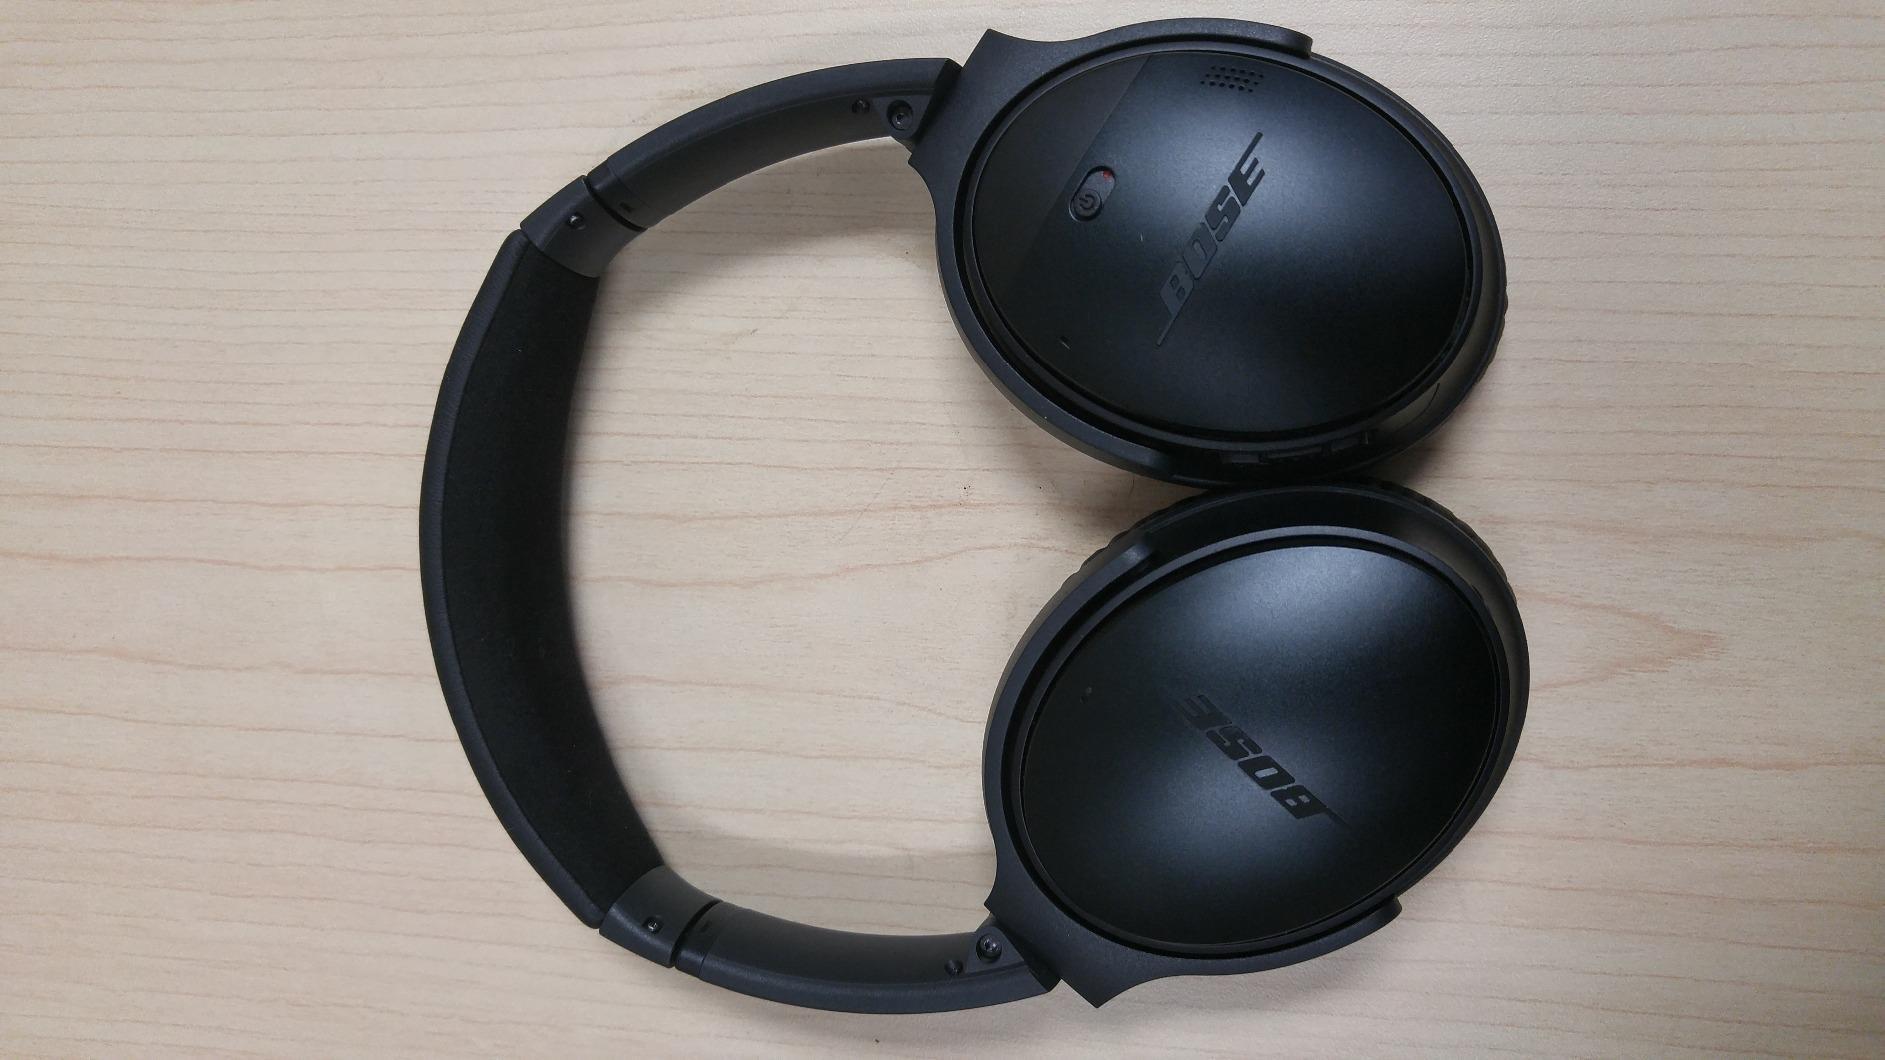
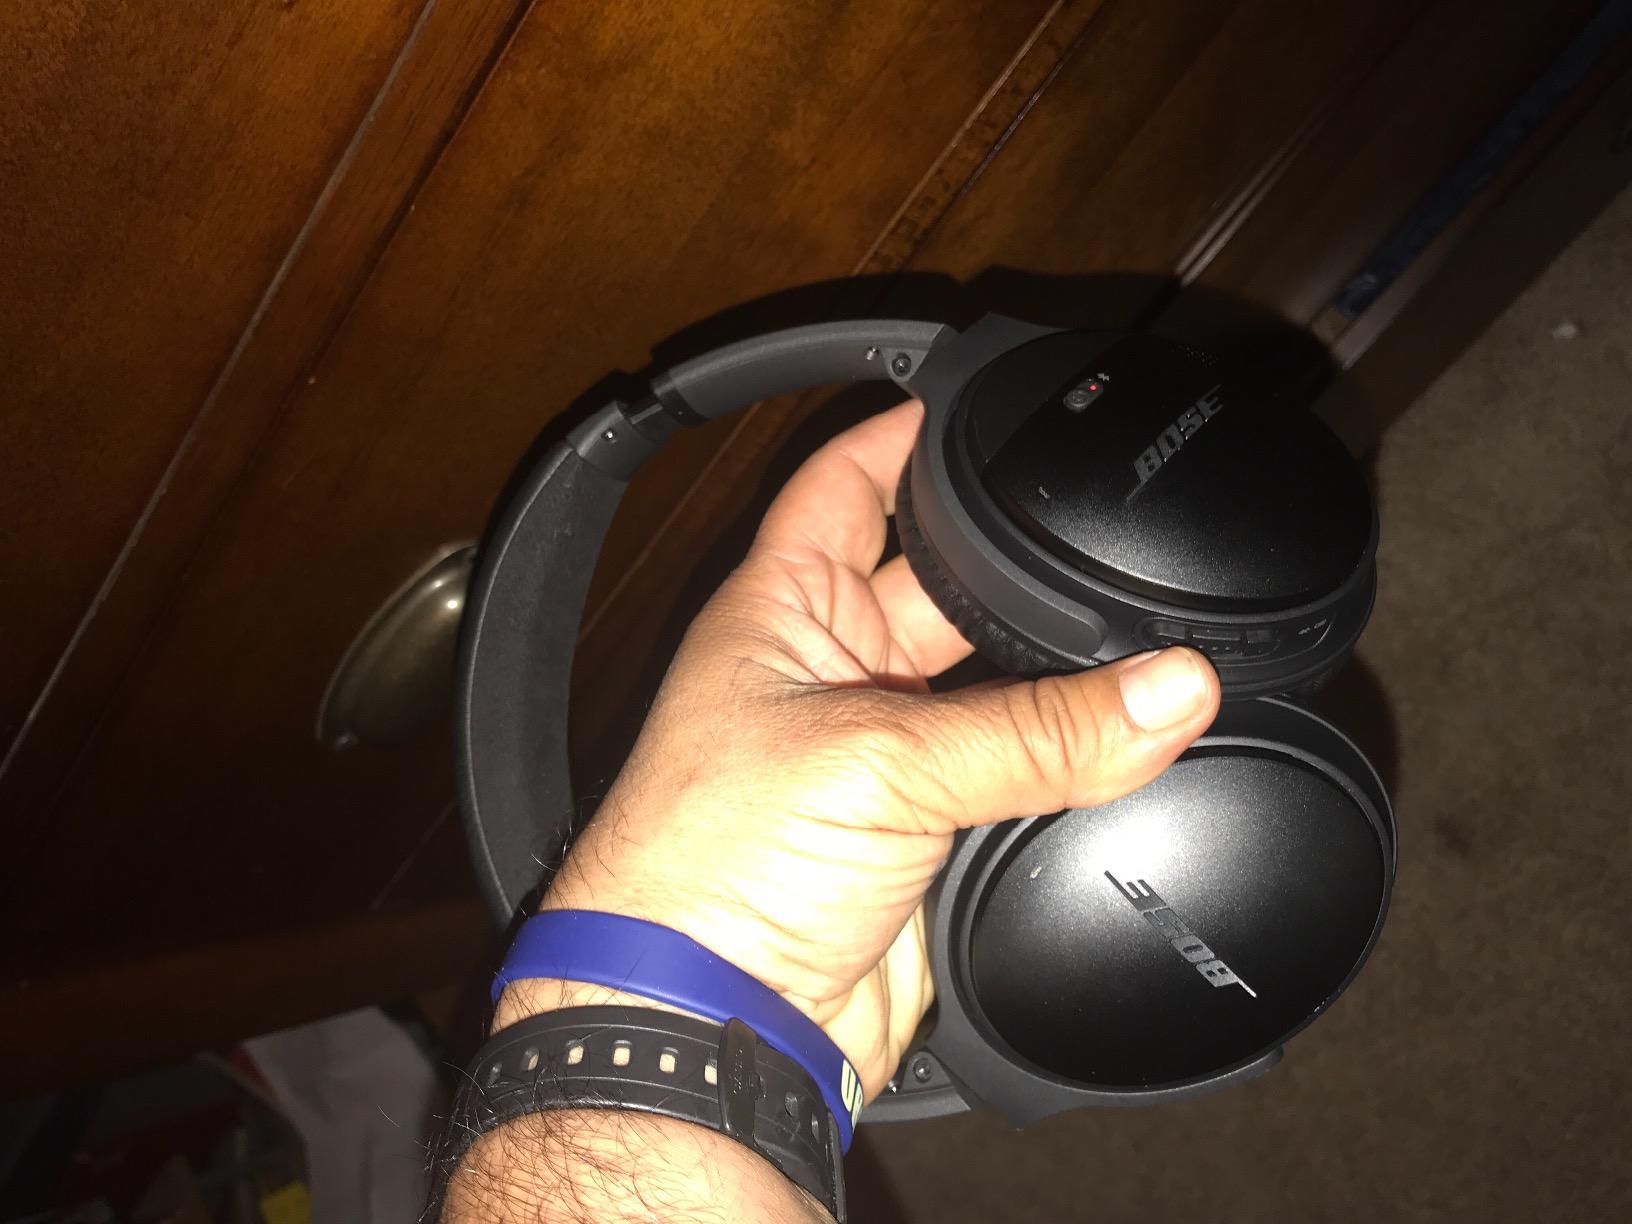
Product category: headphones
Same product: yes